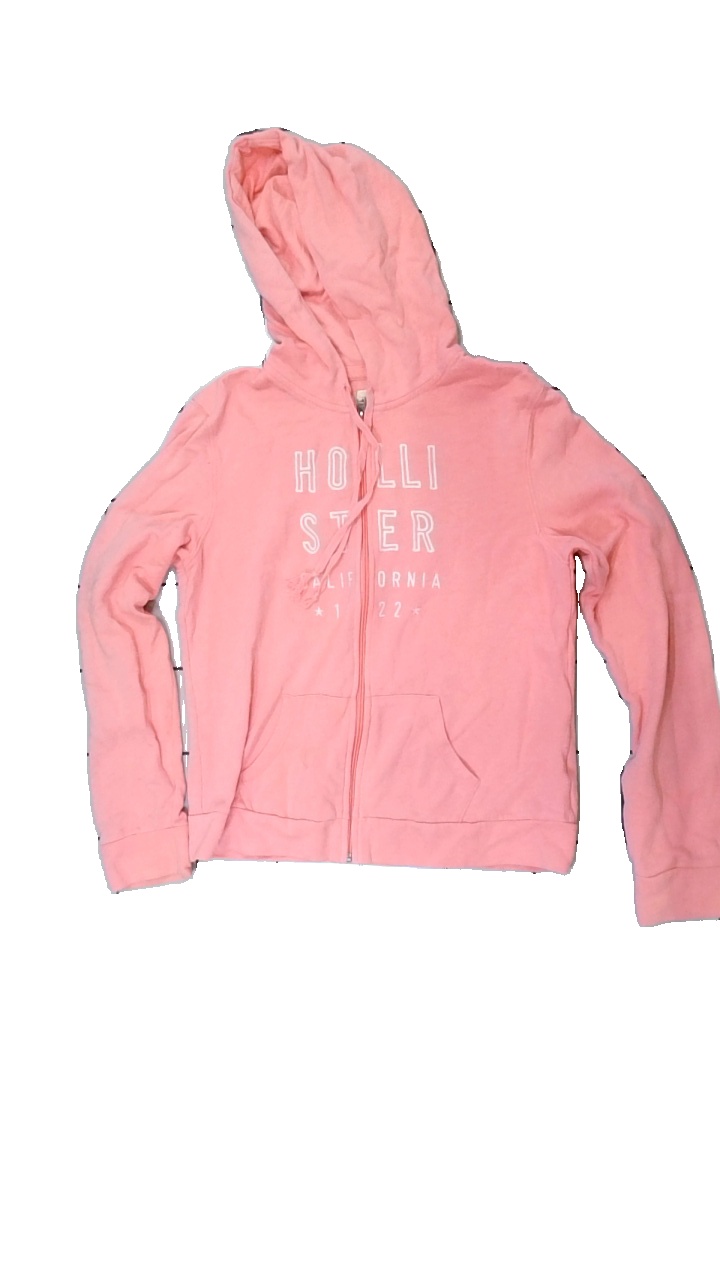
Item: Hoodie (Ladies)
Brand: Hollister (abercomb & Fitch)
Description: rosa hoodie med dragkedja och vit text fram
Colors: Pink, White
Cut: Regular
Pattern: Logo print
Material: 58% cotton 42% polyester
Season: All
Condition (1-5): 5
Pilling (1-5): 5
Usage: Reuse
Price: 50-100